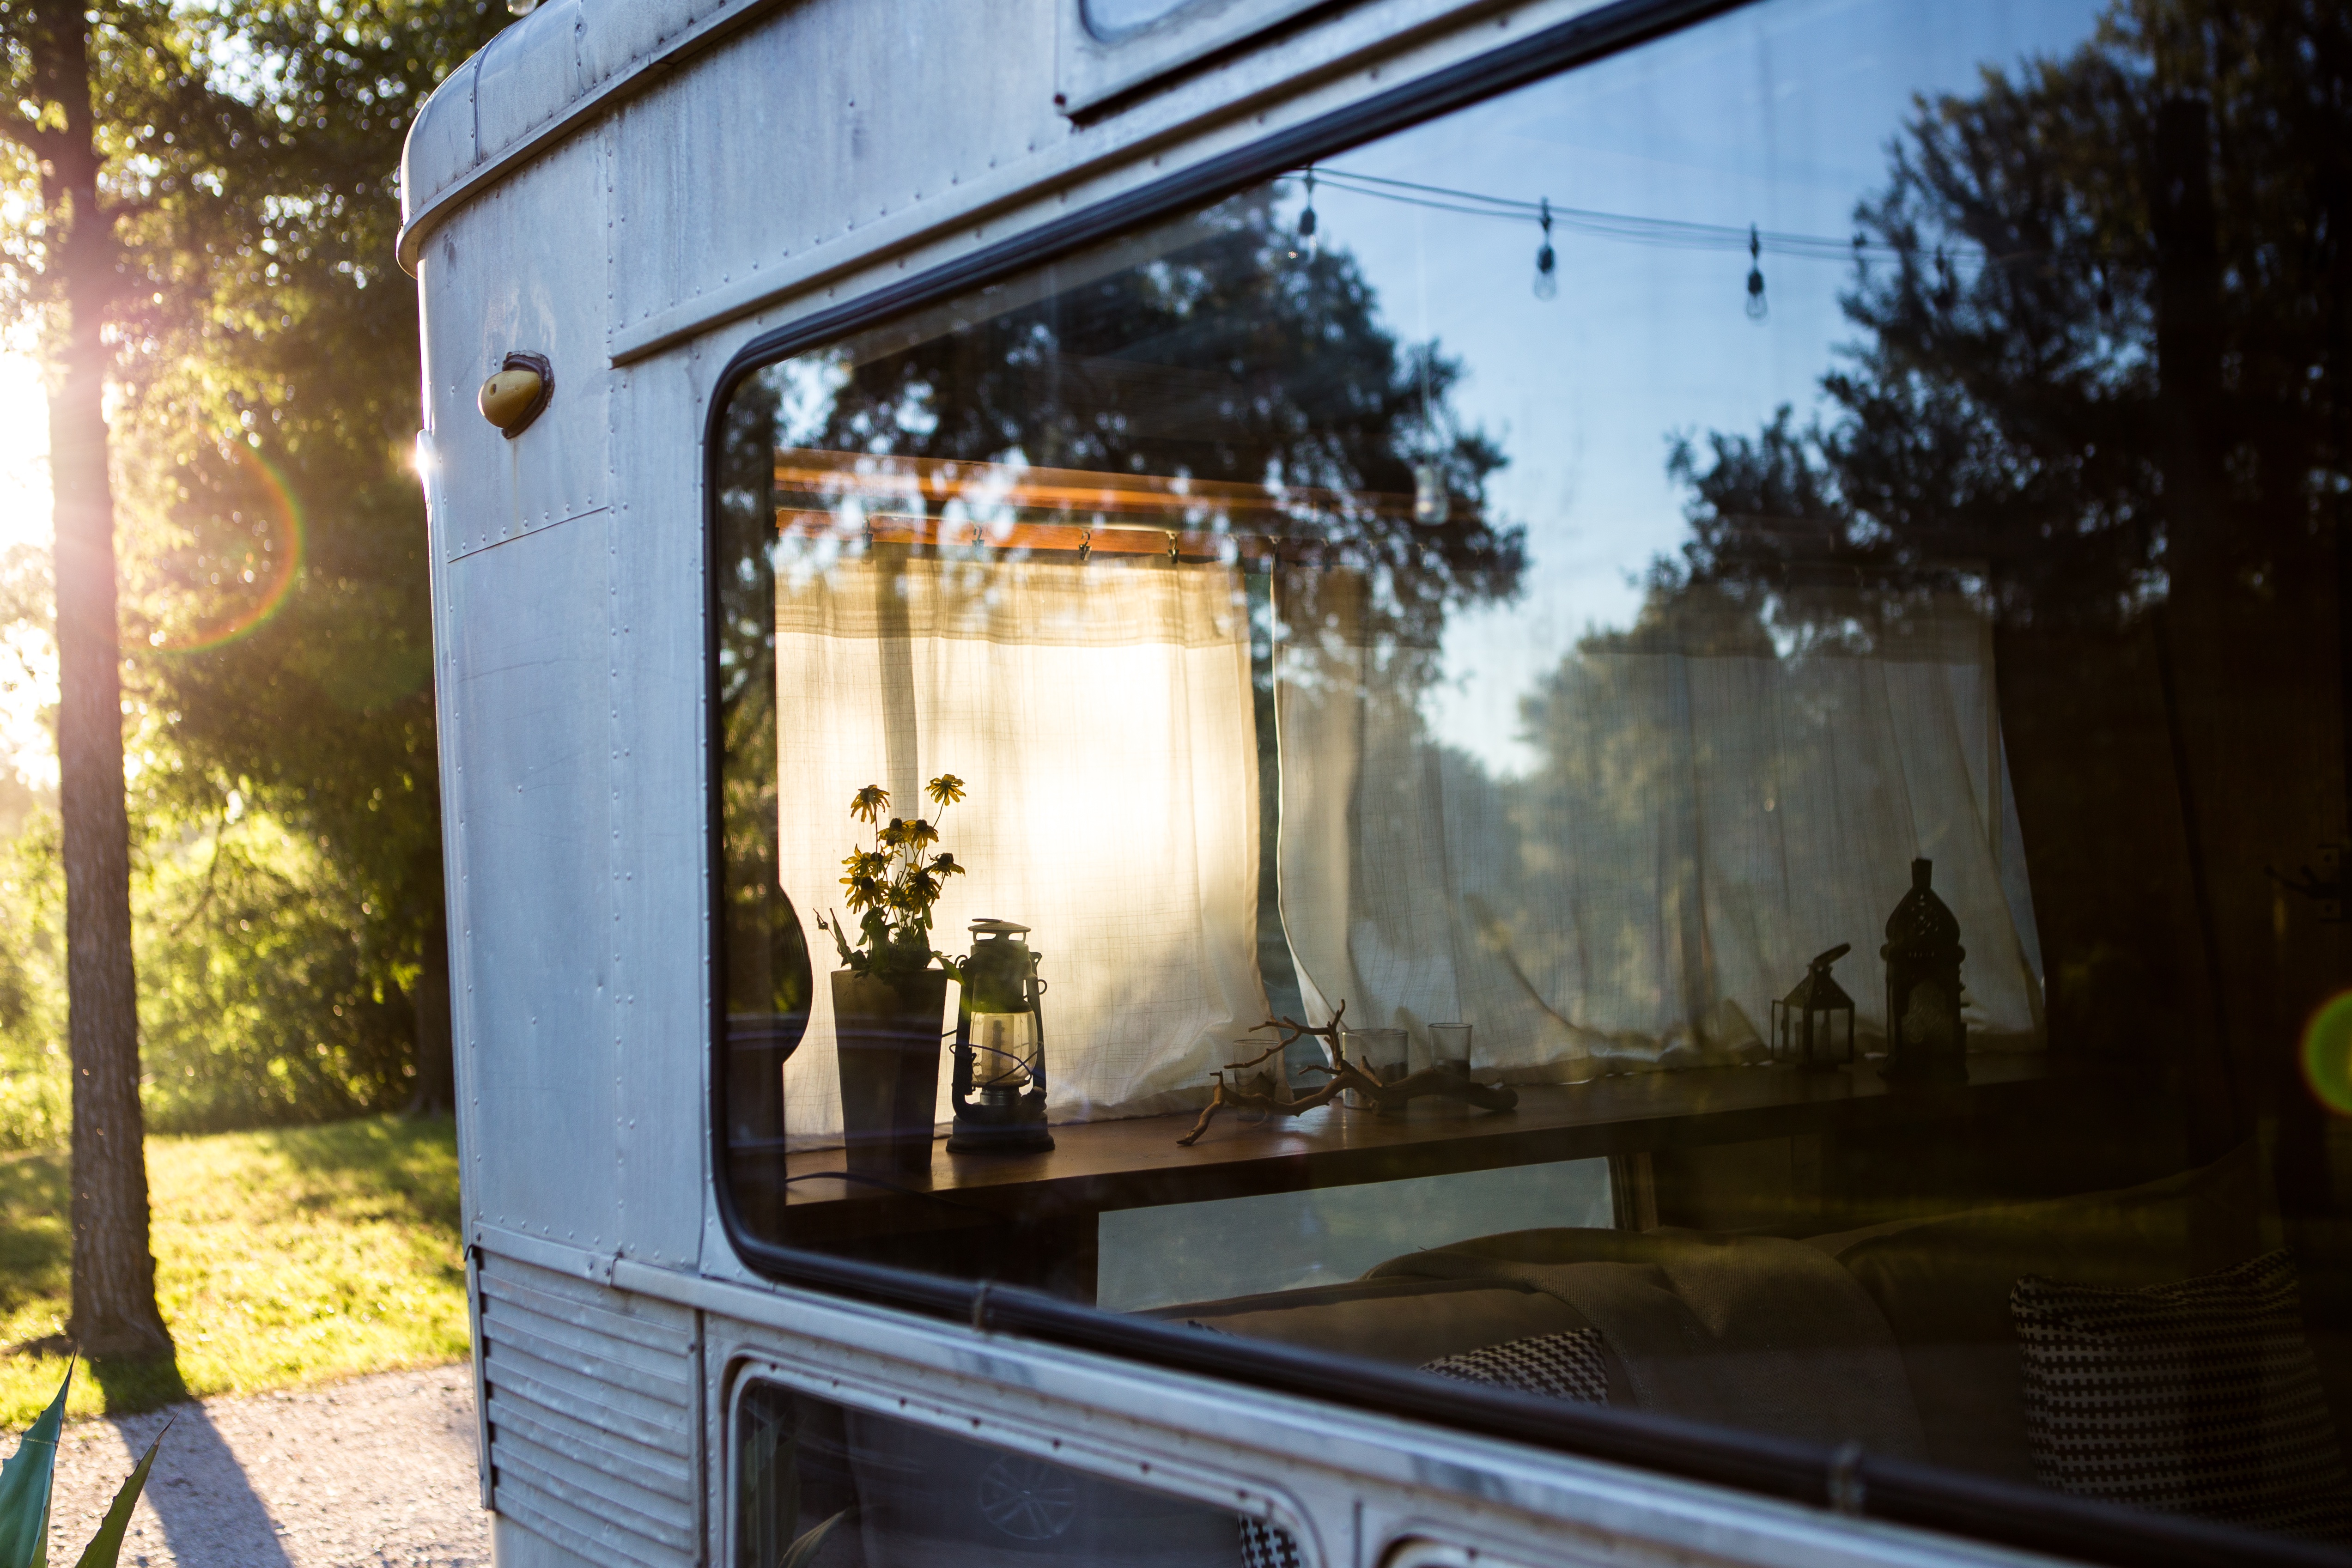
light, house, window, home, cottage, lighting, interior design